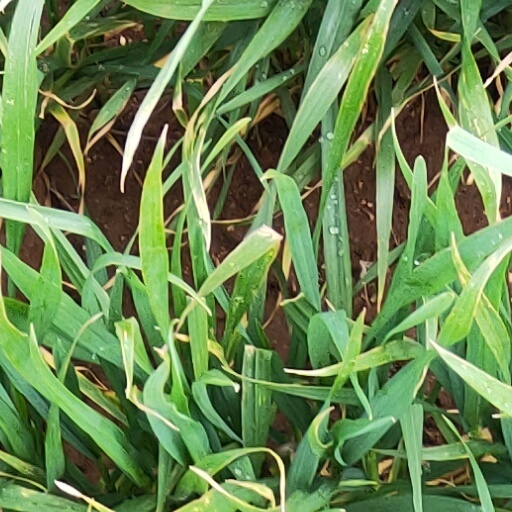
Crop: wheat